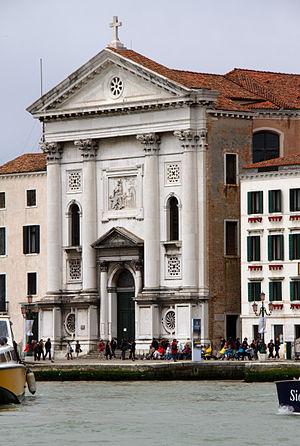
Un hospice musicien est, à Venise, un établissement d’assistance aux plus démunis qui, grâce à la qualité de l’enseignement musical donné aux jeunes filles, devient un conservatoire de grand renom, notamment au XVIIIᵉ siècle, sous la République de Venise. La réputation de ces écoles de musique était telle que les plus grands musiciens de l’époque étaient sollicités pour y enseigner.
L' Ospedale della Pietà est un hospice, orphelinat et conservatoire de musique vénitien actif notamment aux XVIIᵉ et XVIIIᵉ siècles.